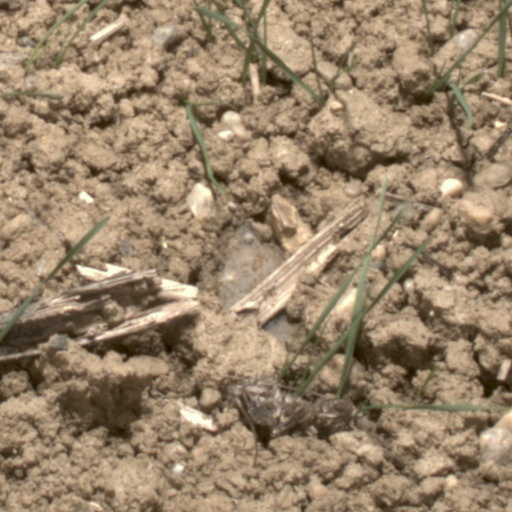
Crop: wheat